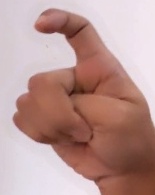
ASL sign: X